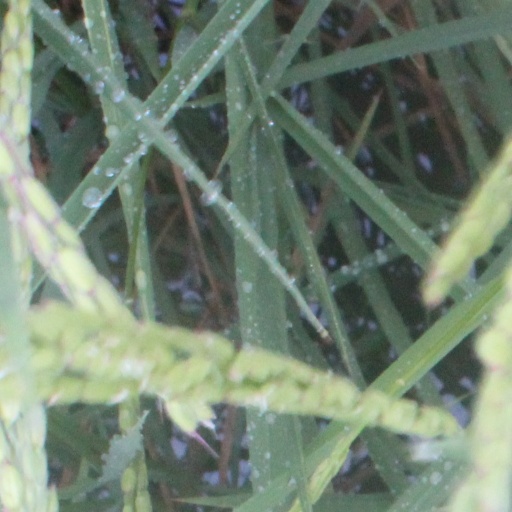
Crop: rice